Ronald J. Garan Jr.

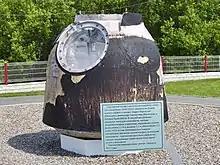
Soyuz descent module

Before his flight aboard Discovery in 2008, Garan asked the religious women of a Carmelite community in New Caney, Texas, for their prayers and told them he could take an item into space for them. The sisters gave him relics of St. Thérèse of Lisieux and quoted her words: